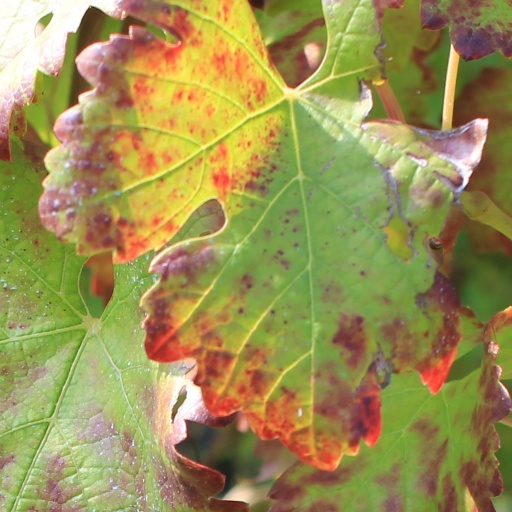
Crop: grape